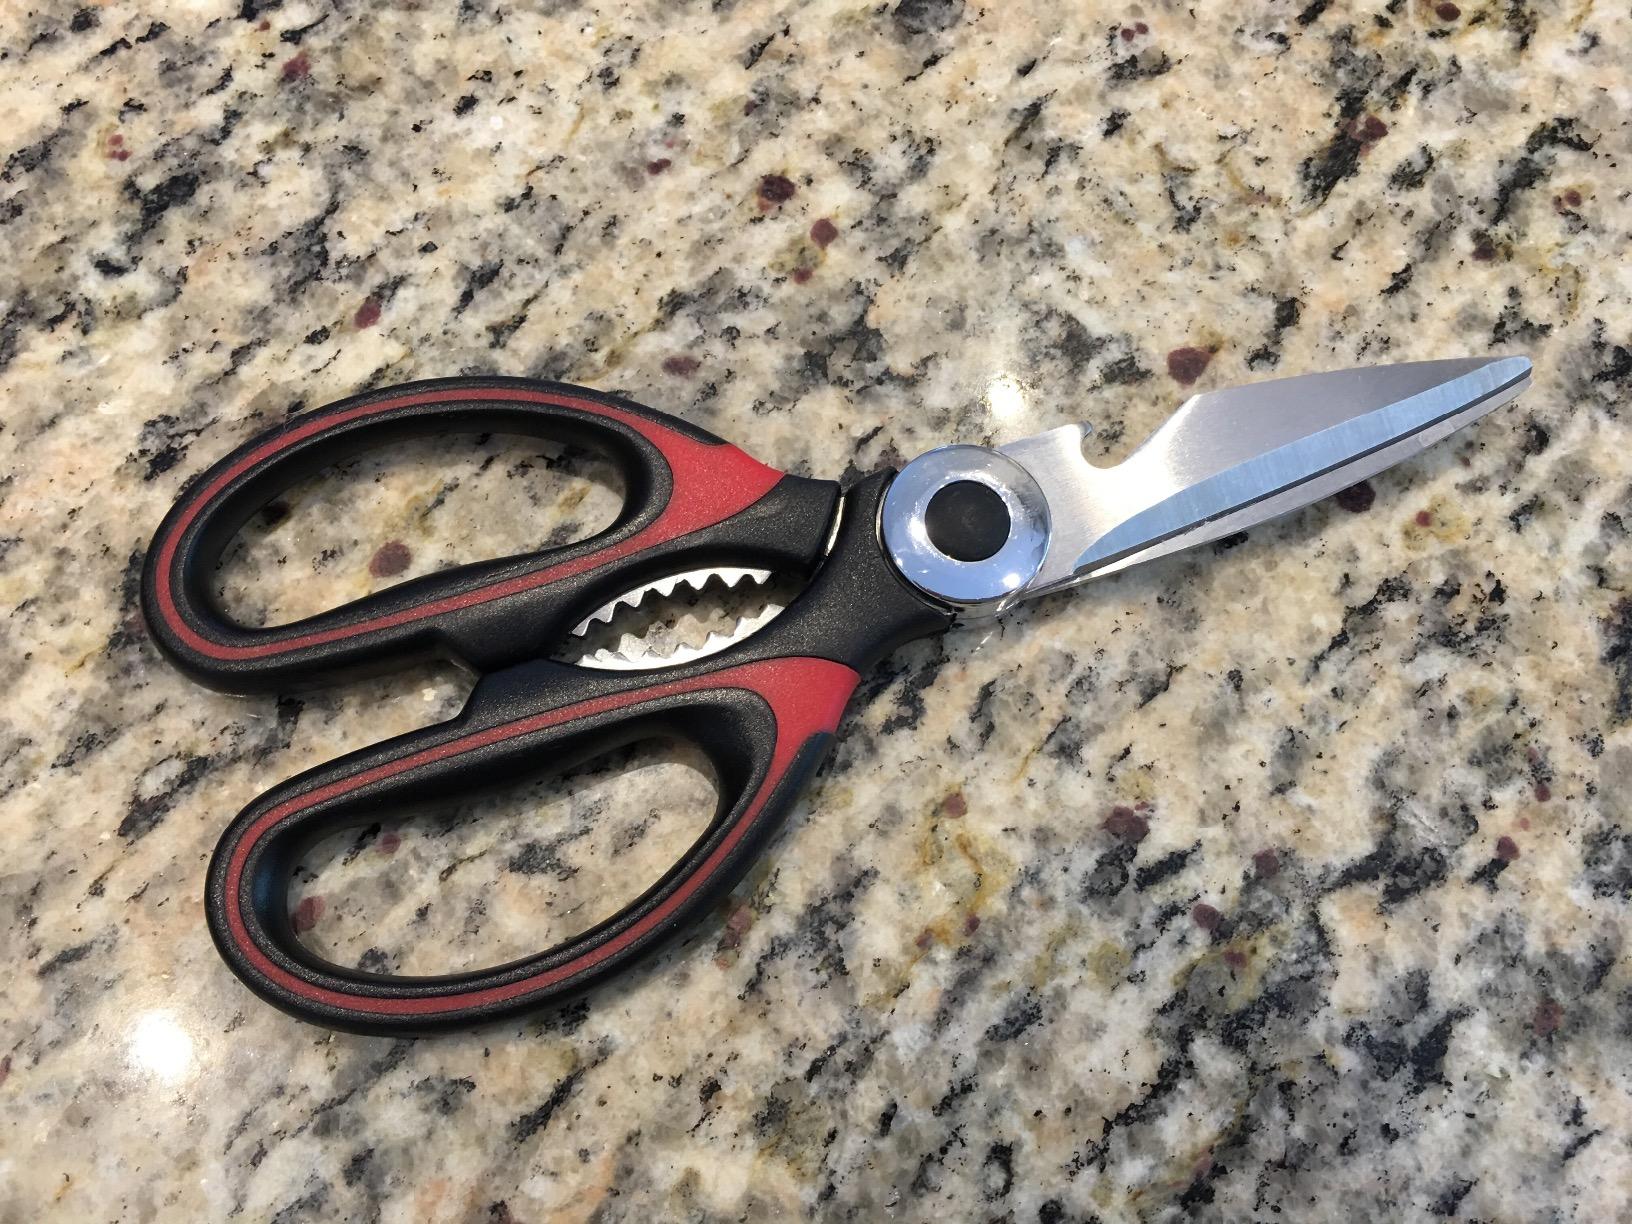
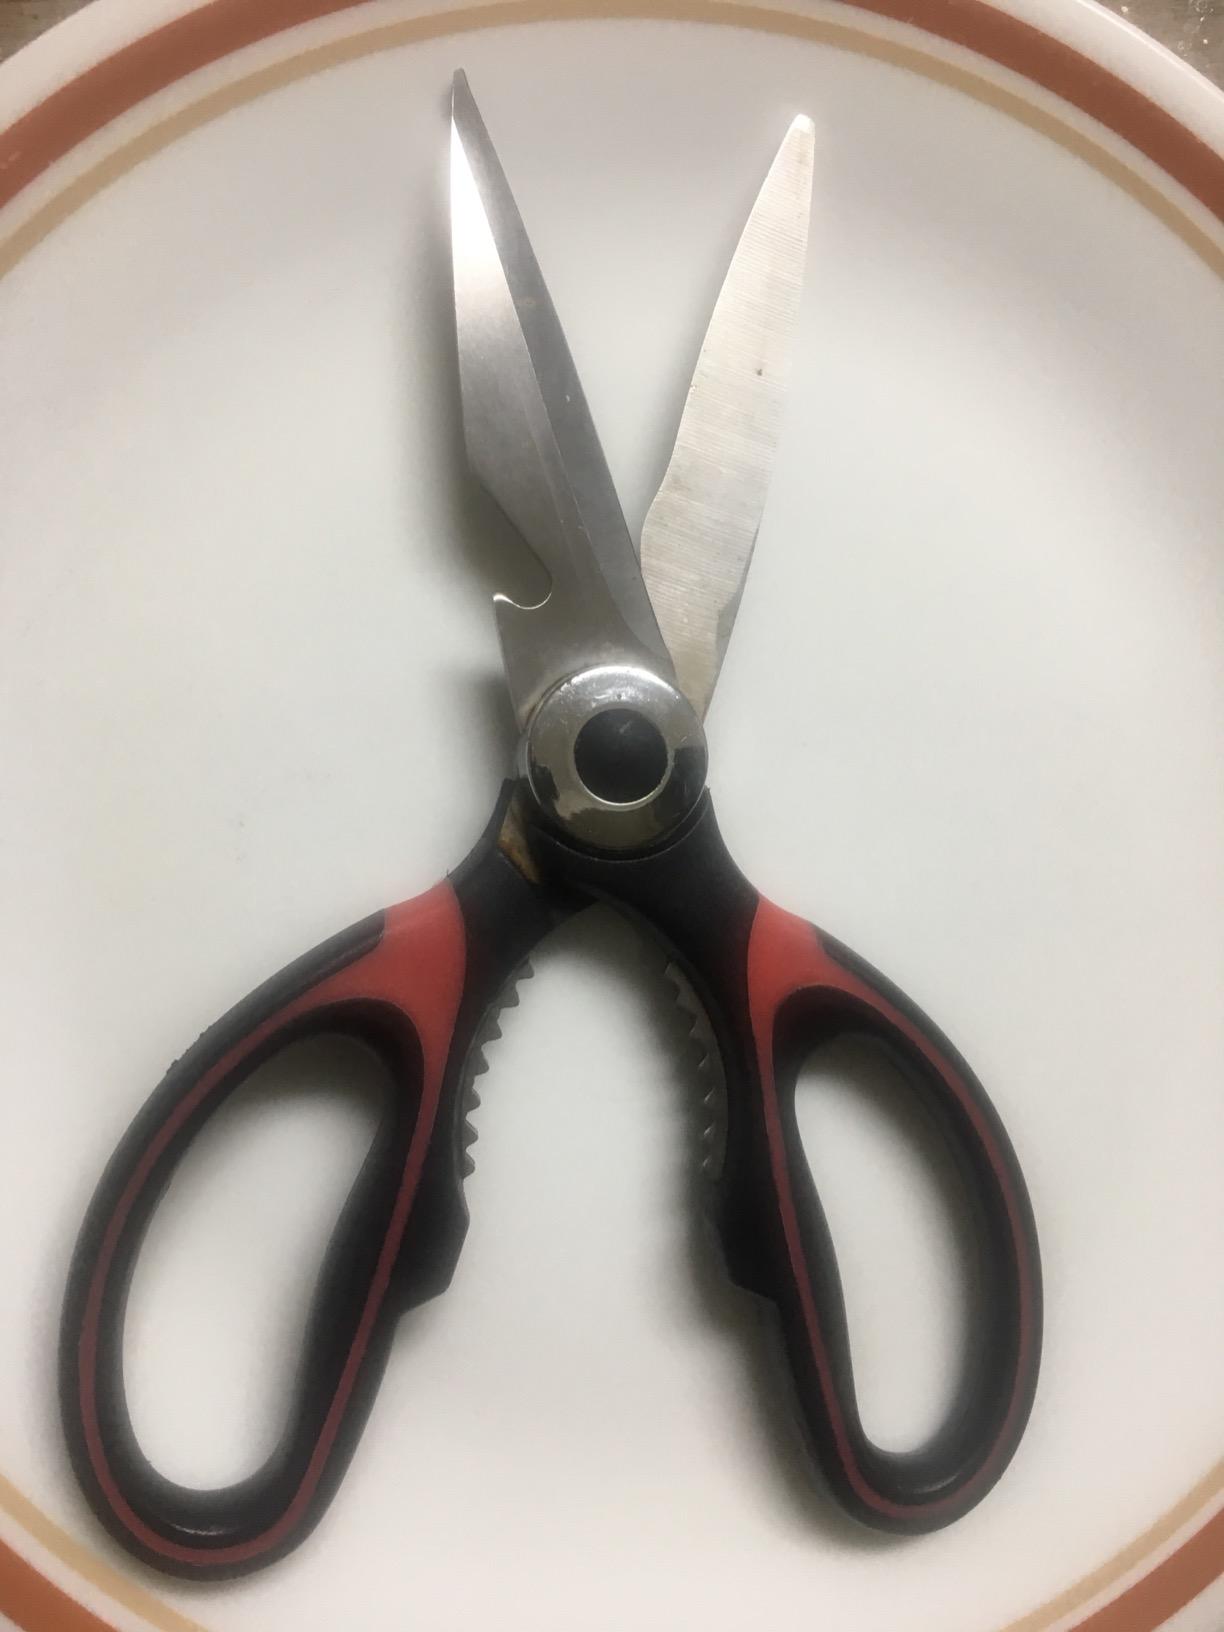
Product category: items_knife
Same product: yes